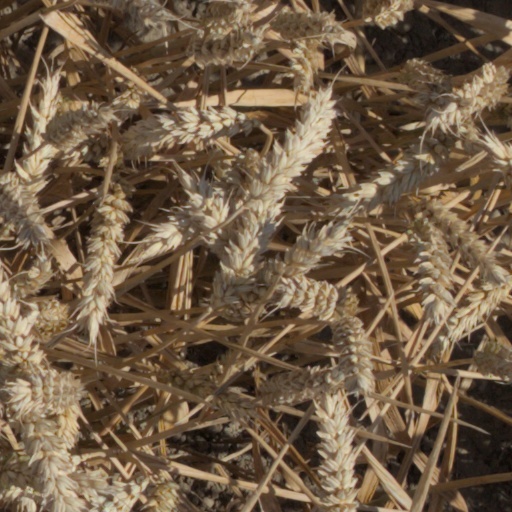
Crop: wheat